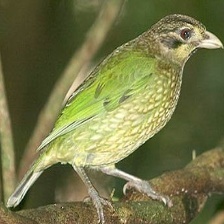
Species: SPOTTED CATBIRD
Scientific name: AILUROEDUS MACULOSUS